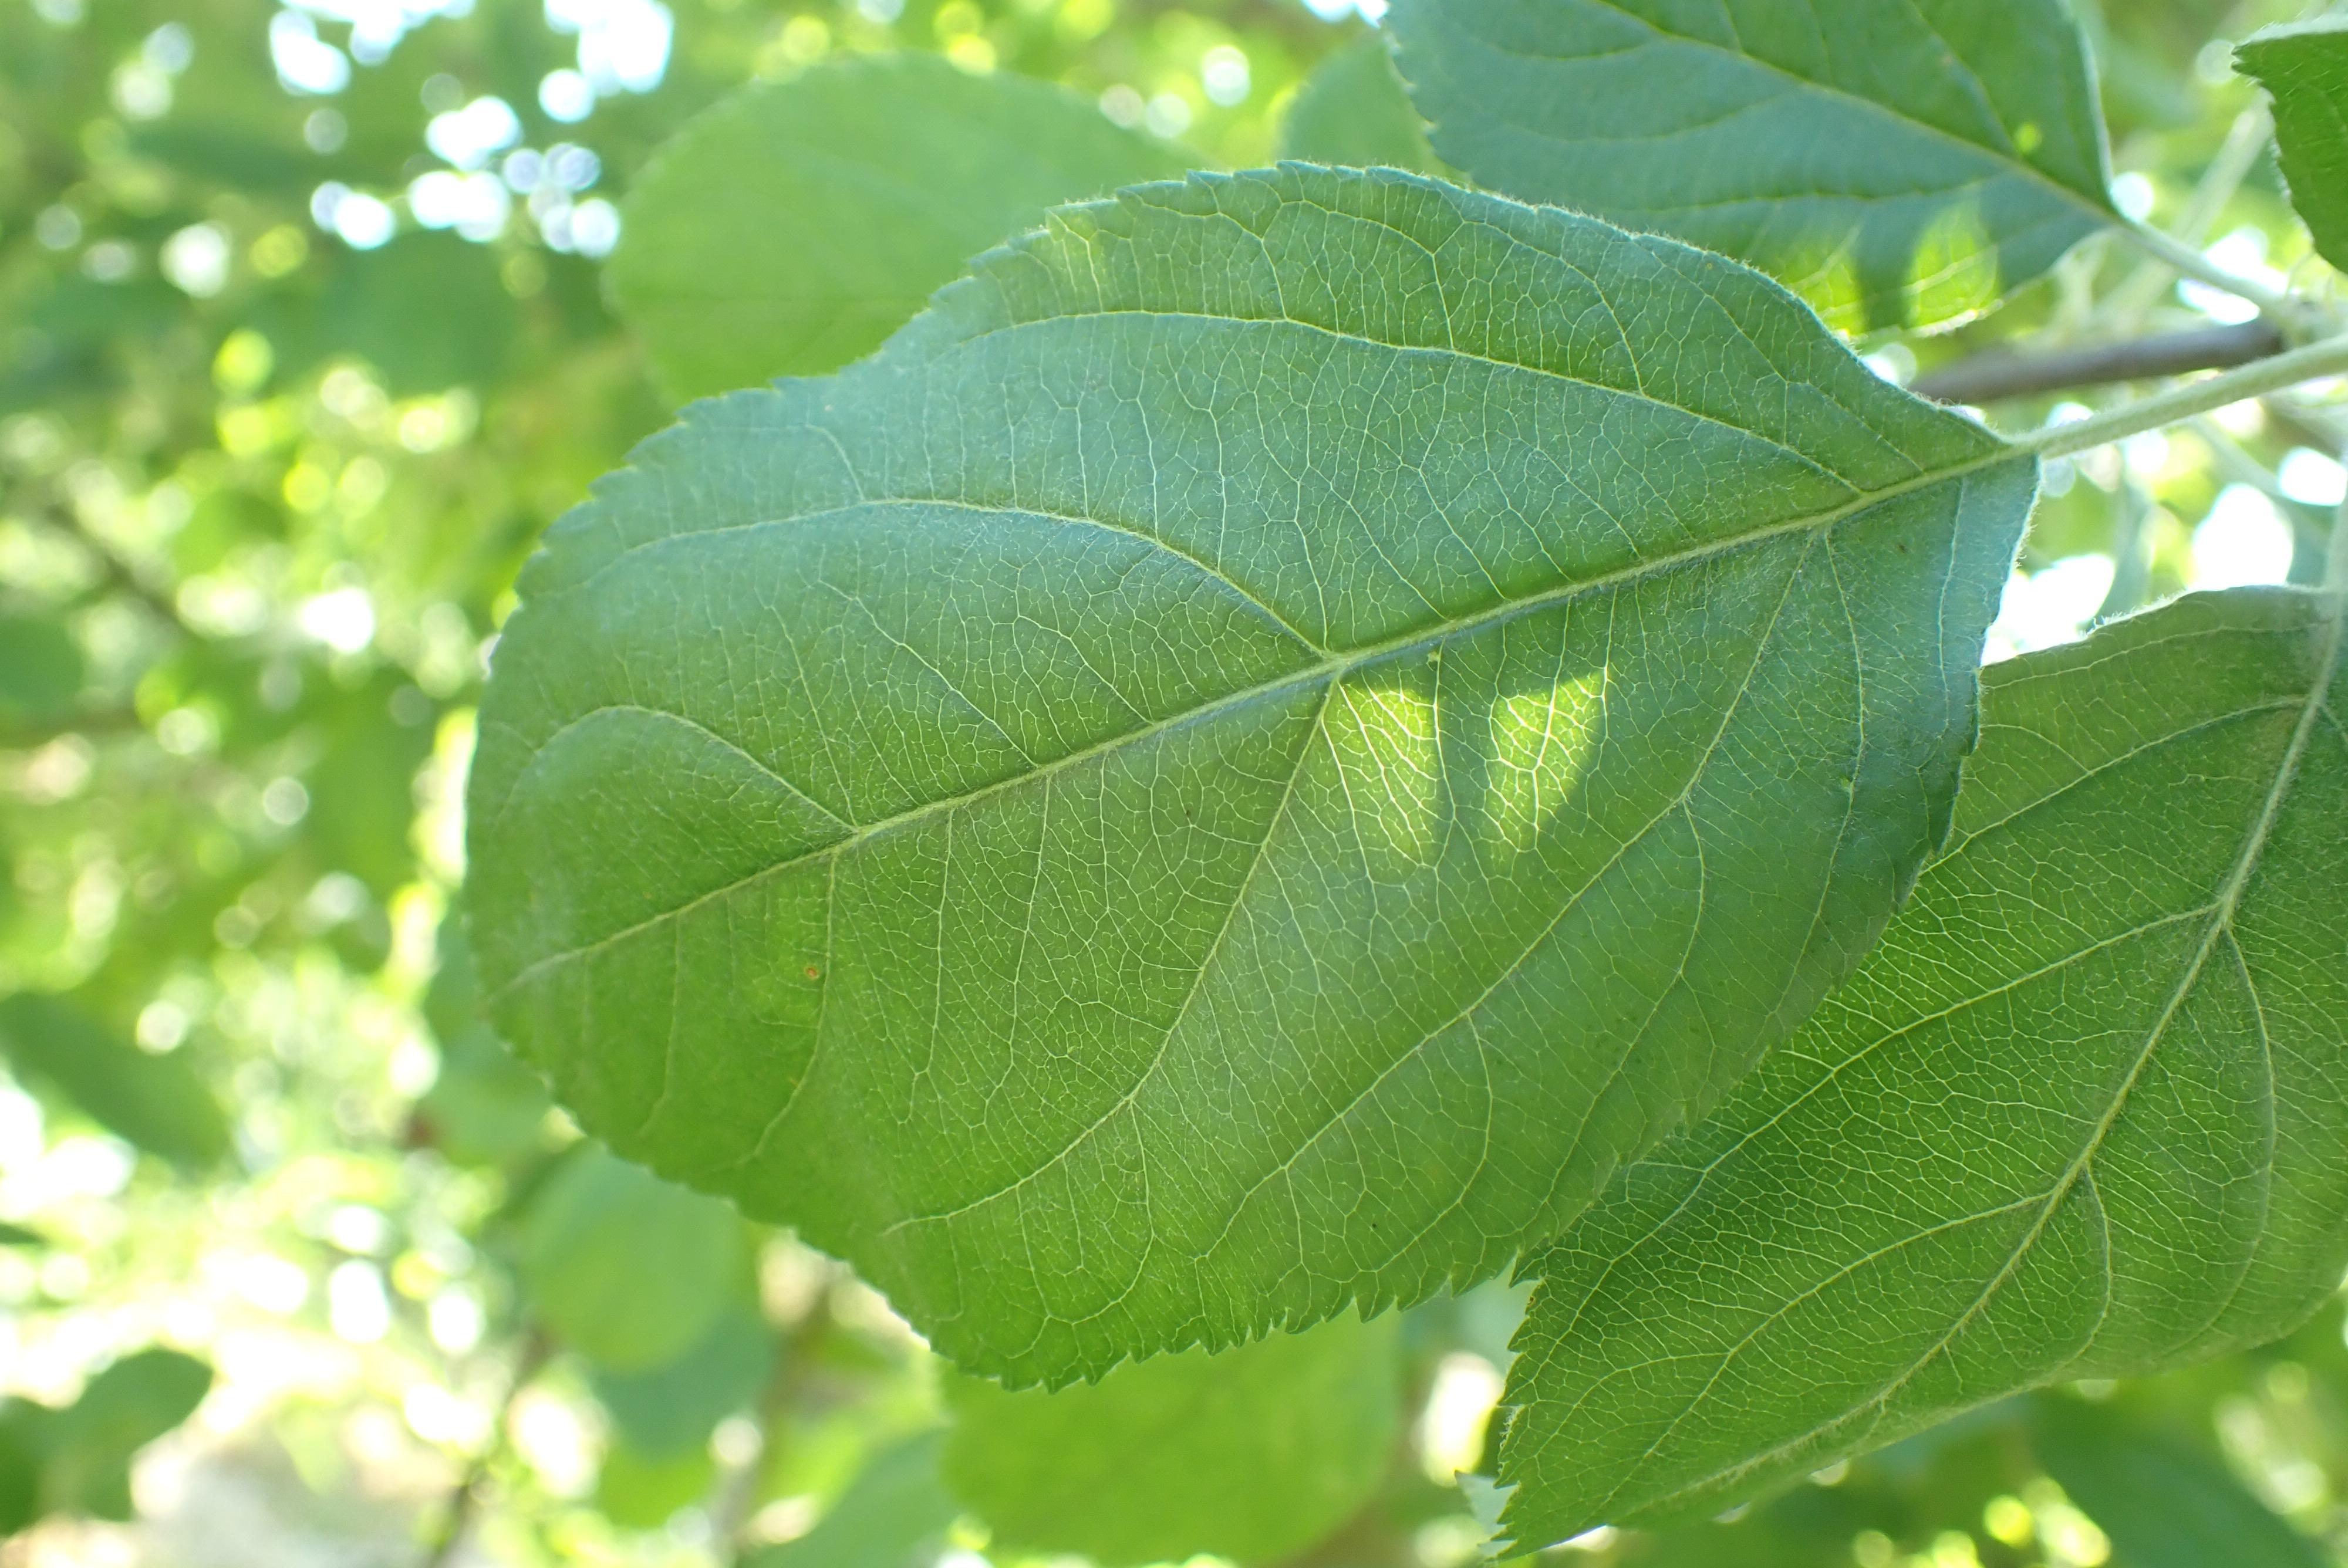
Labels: healthy